Orange County Great Park

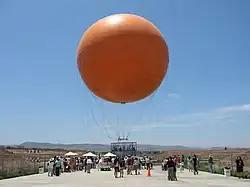
The balloon ride was the first attraction to open at the Great Park

The Great Park is a public park in Irvine, California, with a focus on sports, agriculture, and the arts. It is a non-aviation reuse of the decommissioned Marine Corps Air Station (MCAS) El Toro. The Orange County park comprises 28.8% of the total area that once made up the air base. The project was approved by the voters of Orange County in 2002 at $1.1 billion.